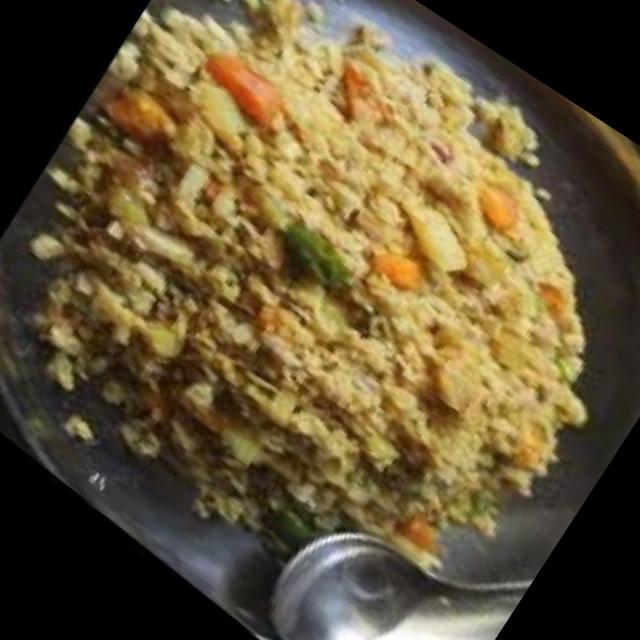
Dish: poha